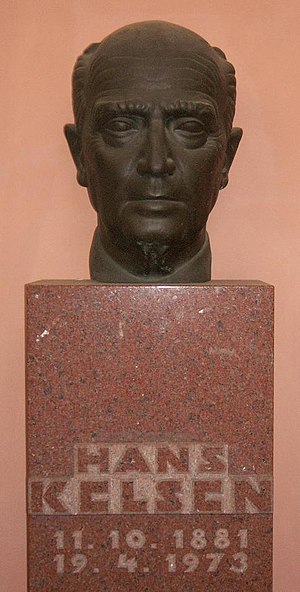
Hans Kelsen
Hans Kelsen
Hans Kelsen var en østrigsk jurist og retsfilosof. Han regnes som en af de mest betydende bidragydere til retsvidenskaben i det 20. århundrede. Han har særligt bidraget til statsret og folkeret.